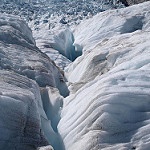
Label: glacier